Penny Wisdom

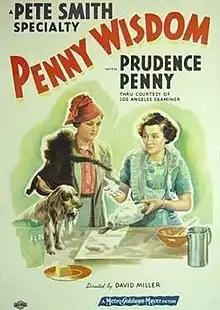
Theatrical release poster

Penny Wisdom is a 1937 American short comedy film directed by David Miller and produced by Pete Smith. In 1938, the film won an Oscar at the 10th Academy Awards for Best Short Subject (Color).